Alton, Iowa

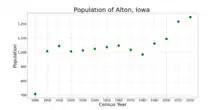
The population of Alton, Iowa from US census data

As of the census of 2020, there were 1,248 people, 477 households, and 338 families residing in the city. The population density was 656.1 inhabitants per square mile (253.3/km). There were 526 housing units at an average density of 276.5 per square mile (106.8/km). The racial makeup of the city was 88.9% White, 1.9% Black or African American, 0.8% Native American, 0.5% Asian, 0.4% Pacific Islander, 2.7% from other races and 4.7% from two or more races. Hispanic or Latino persons of any race comprised 6.5% of the population.